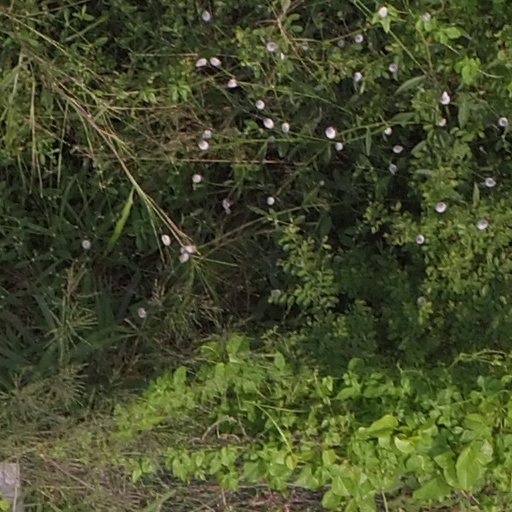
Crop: maize; corn